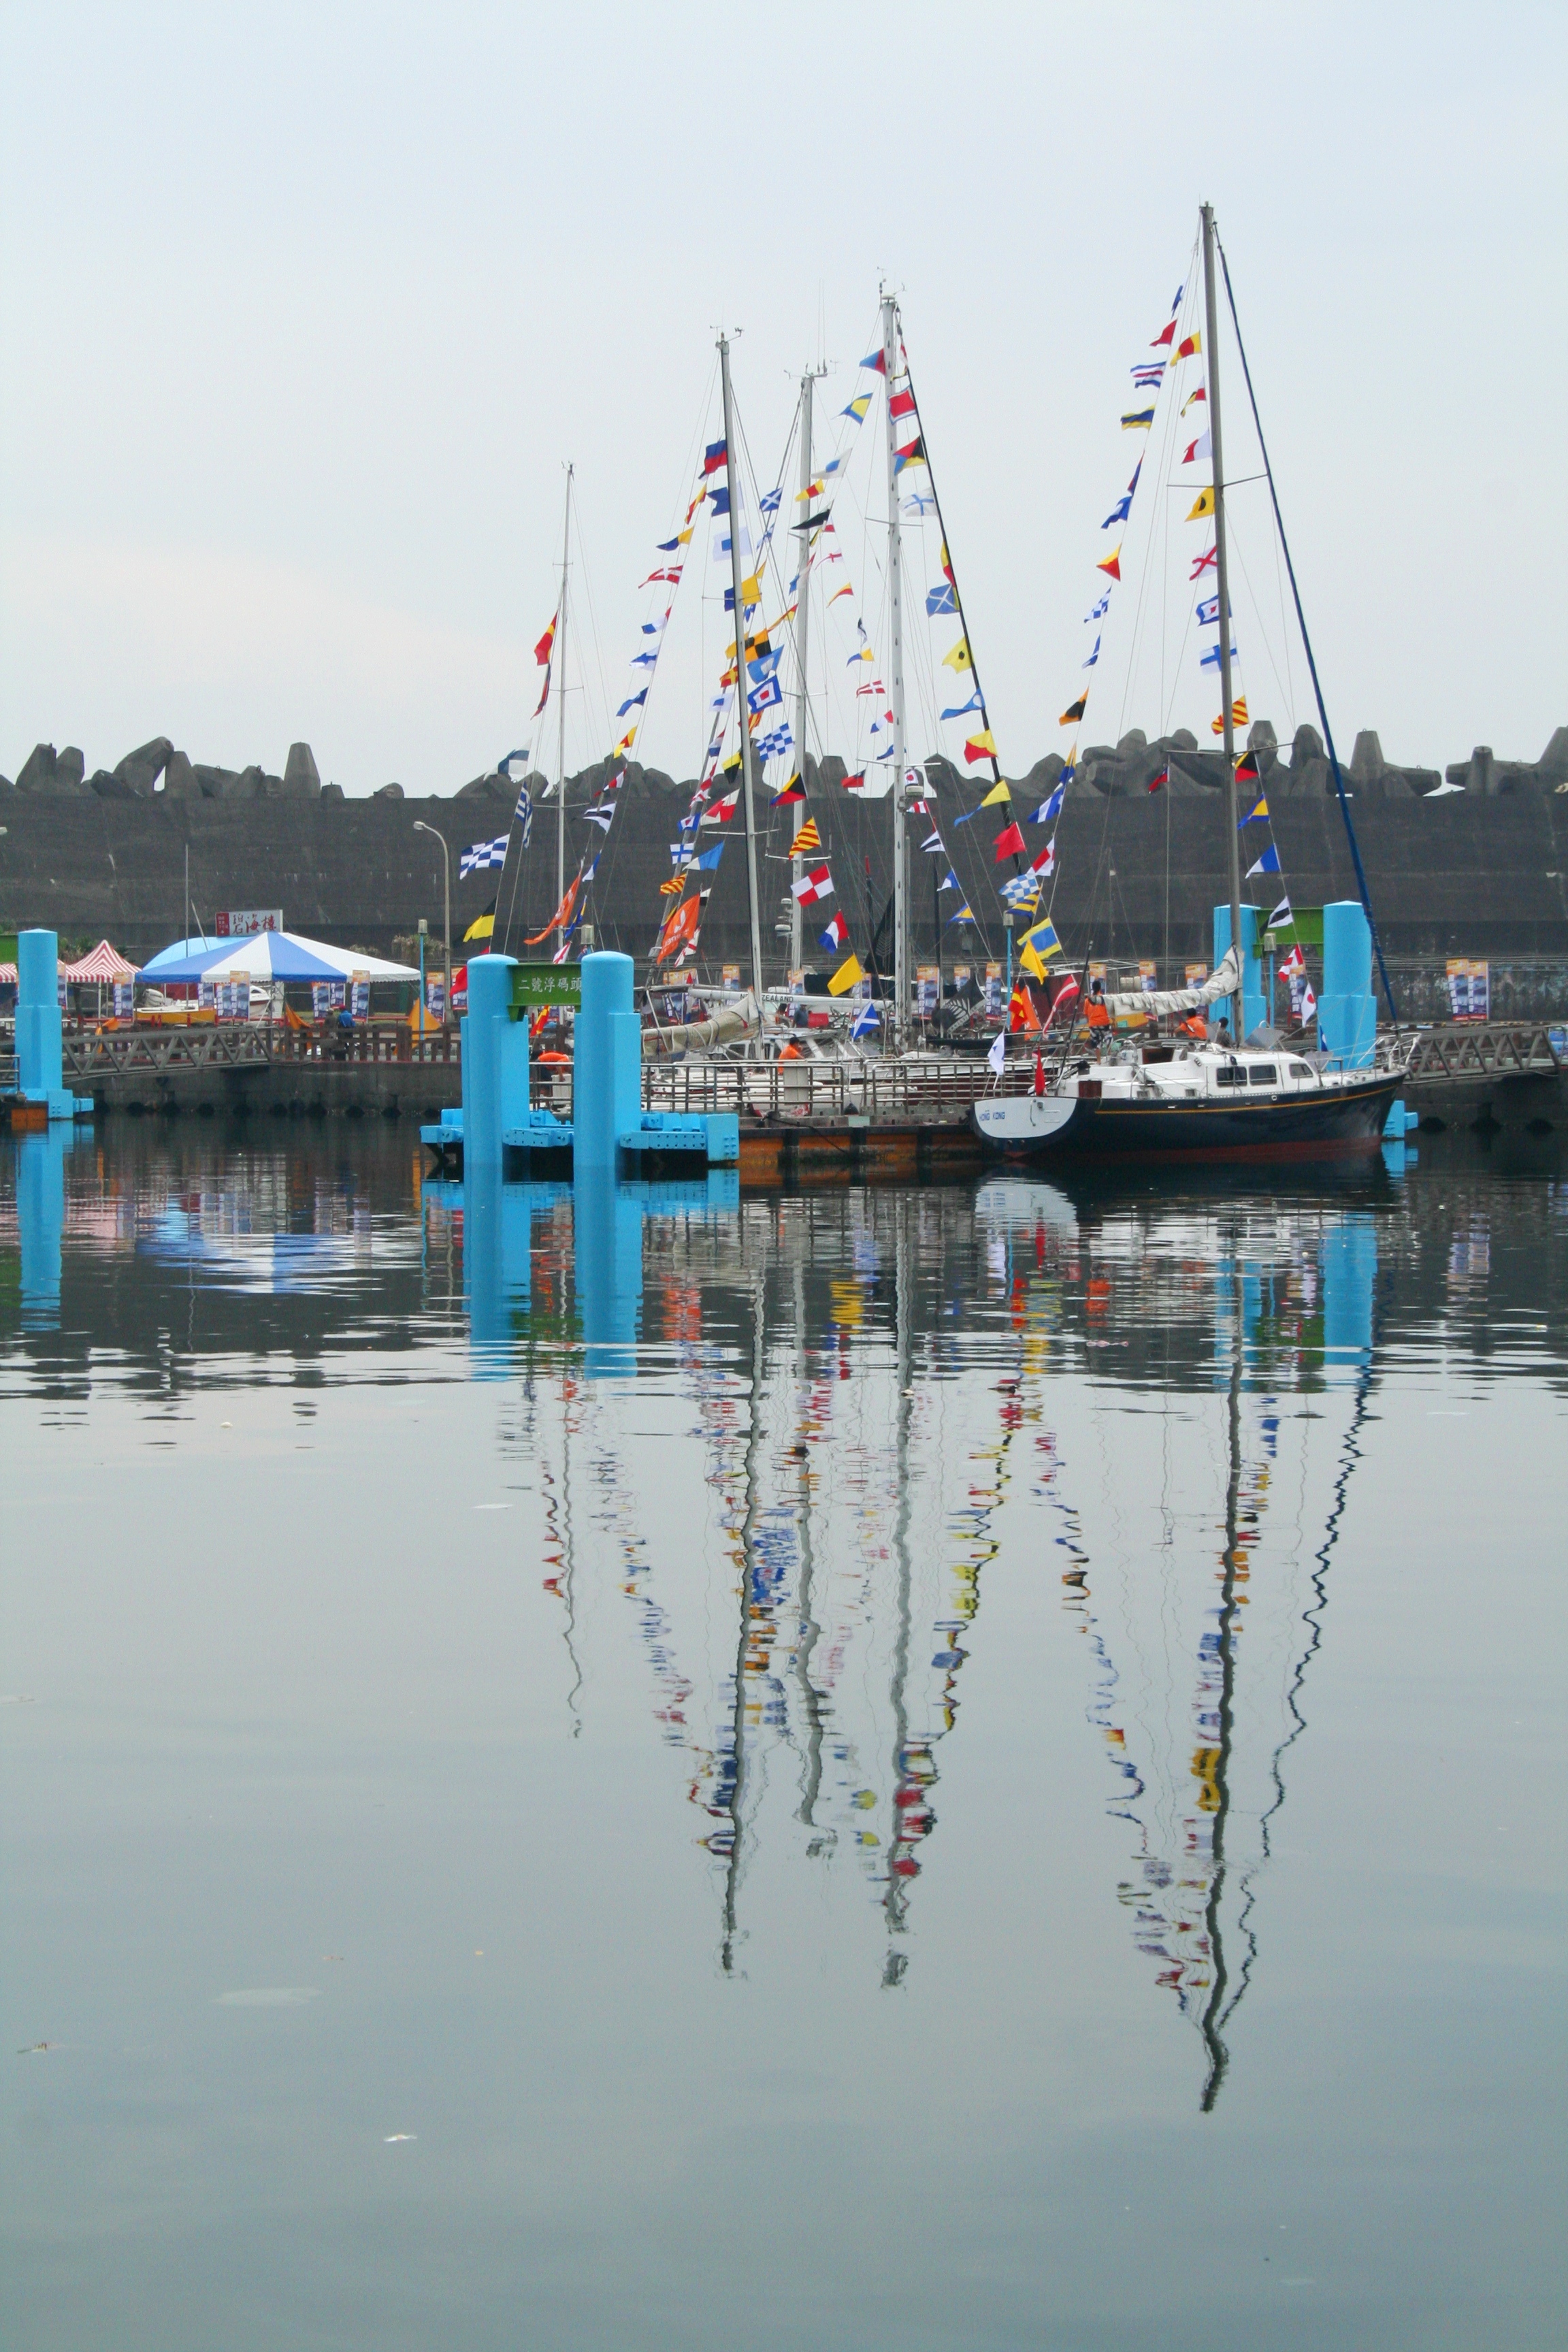
yacht, harbor, pier, sea, boat, keelung, taiwan, fishing port, Badouzi, Keelong, reflection, water transportation, water, vehicle, watercraft, port, architecture, river, marina, fishing vessel, ship, city, channel, tall ship, mast